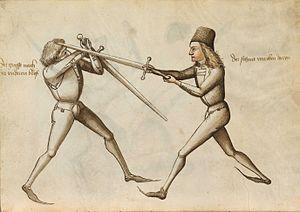
Ceci est une numérisation d'un livre historique, le Fechtbuch ('livre d'escrime') du maître d'escrime allemand Hans Talhoffer.